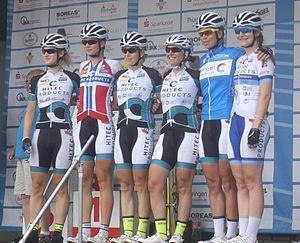
La Saison 2015 de l'équipe cycliste Hitec Products est la huitième de la formation. La principale recrue de la saison est la sprinteuse néerlandaise Kirsten Wild. Toutefois en parallèle l'Italienne Elisa Longo Borghini, l'Australienne Chloe Hosking et Audrey Cordon rejoignent toutes trois la formation Wiggle Honda. Ashleigh Moolman quitte également l'équipe. Kirsten Wild remporte de nombreuses courses au sprint. En fin de saison, elle est neuvième du classement mondial. Sur piste, elle devient Championne du monde du scratch. Lauren Kitchen réalise également une bonne saison avec un titre de Championne d'Océanie sur route. L'équipe est septième du classement UCI et huitième du classement de la Coupe du monde.